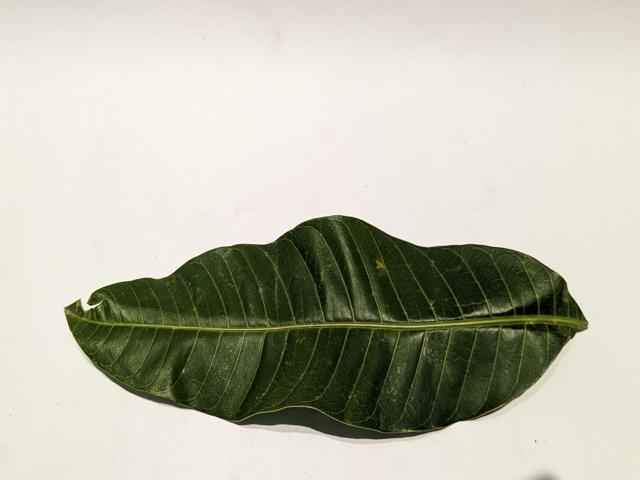
Mango leaf variety: Haribhanga